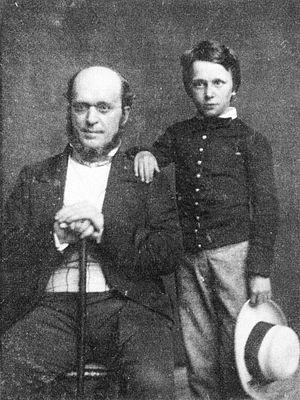
Henry James, né le 15 avril 1843 à New York et mort le 28 février 1916 à Chelsea, est un écrivain américain, naturalisé britannique le 26 juillet 1915.